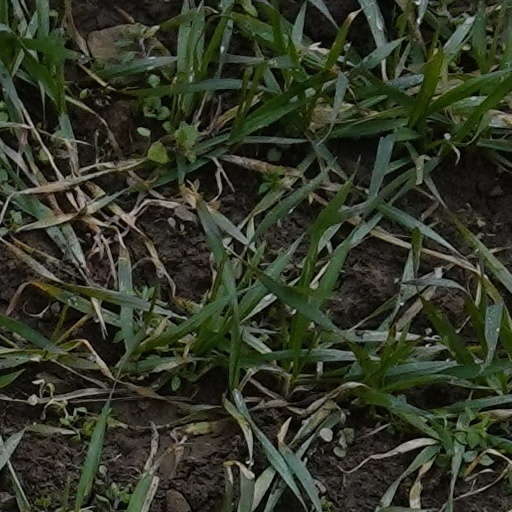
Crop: wheat